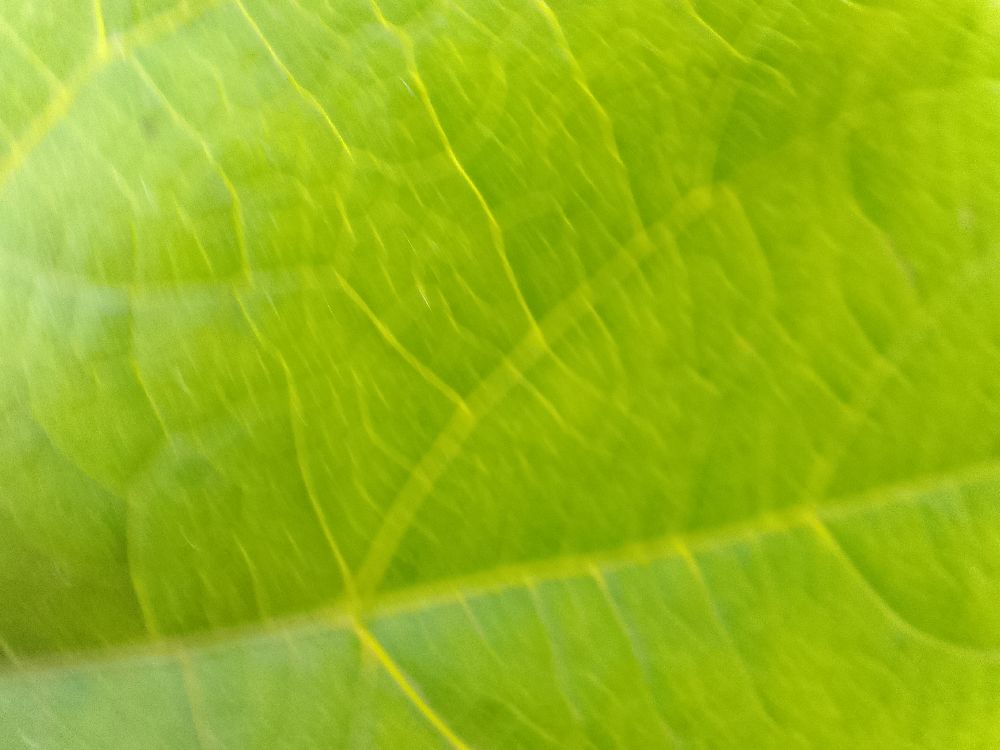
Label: healthy